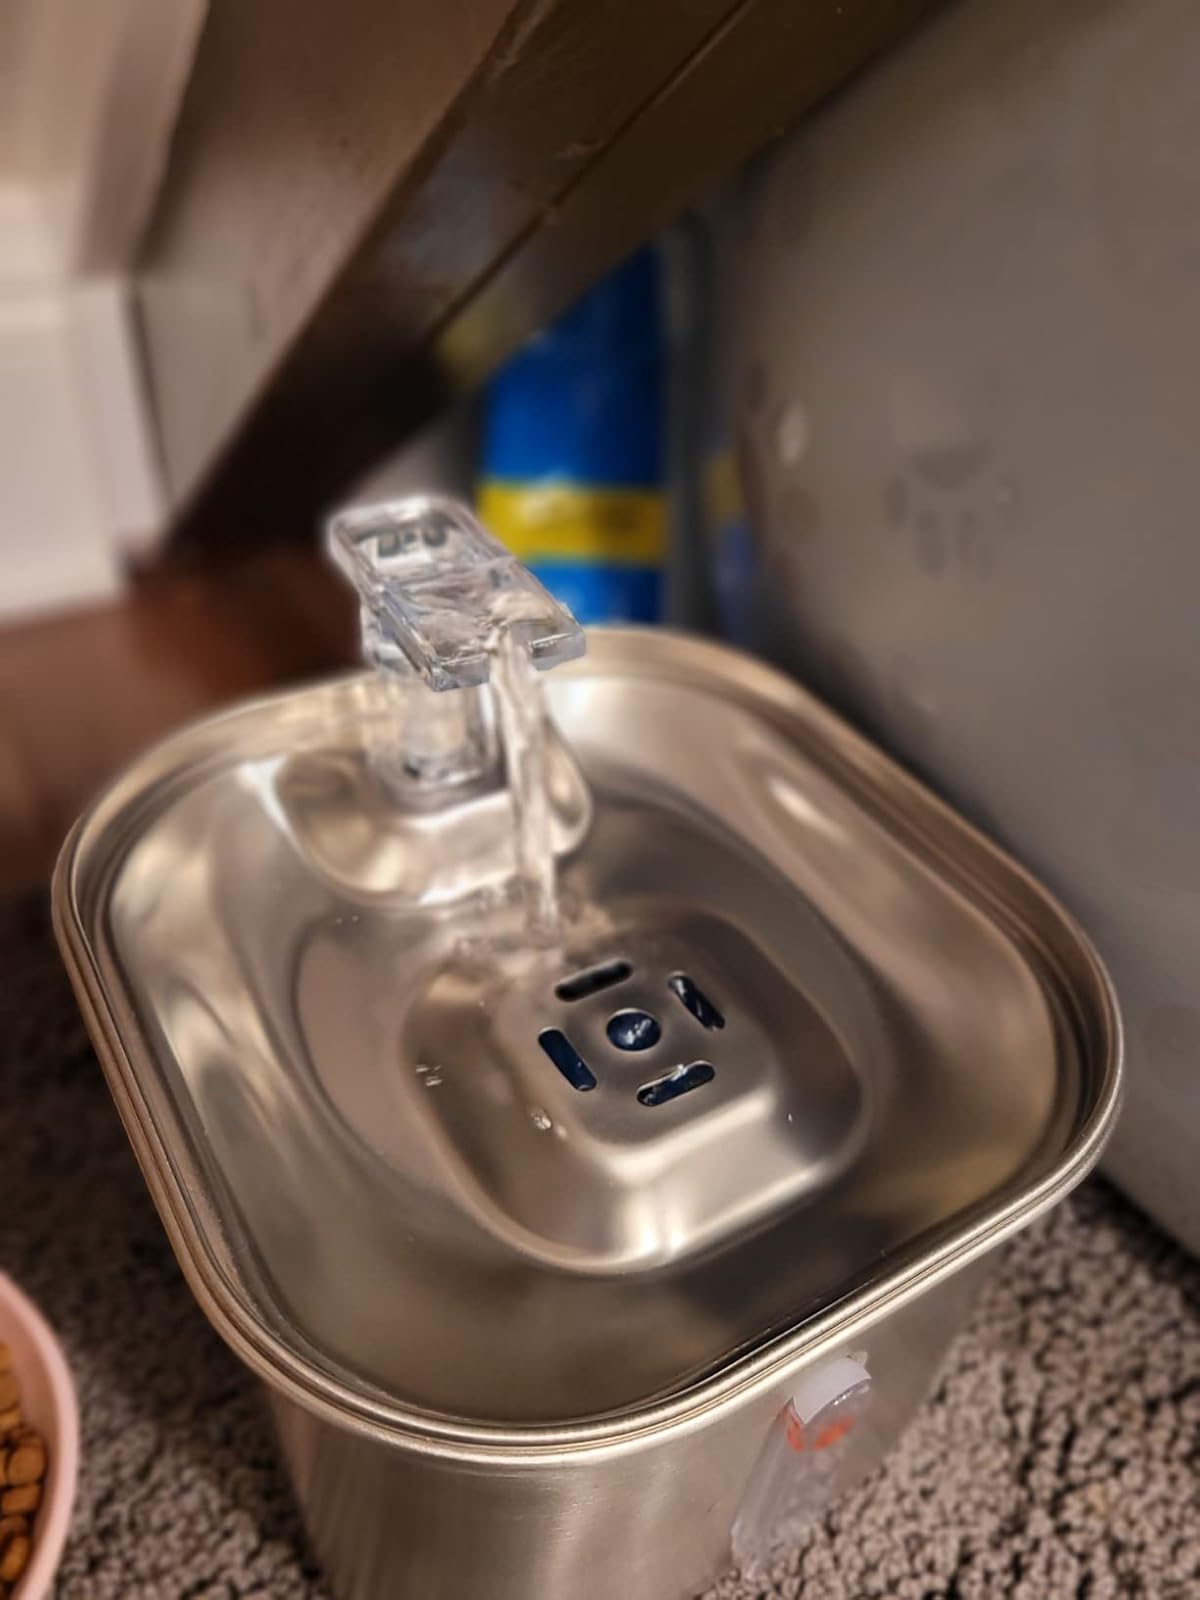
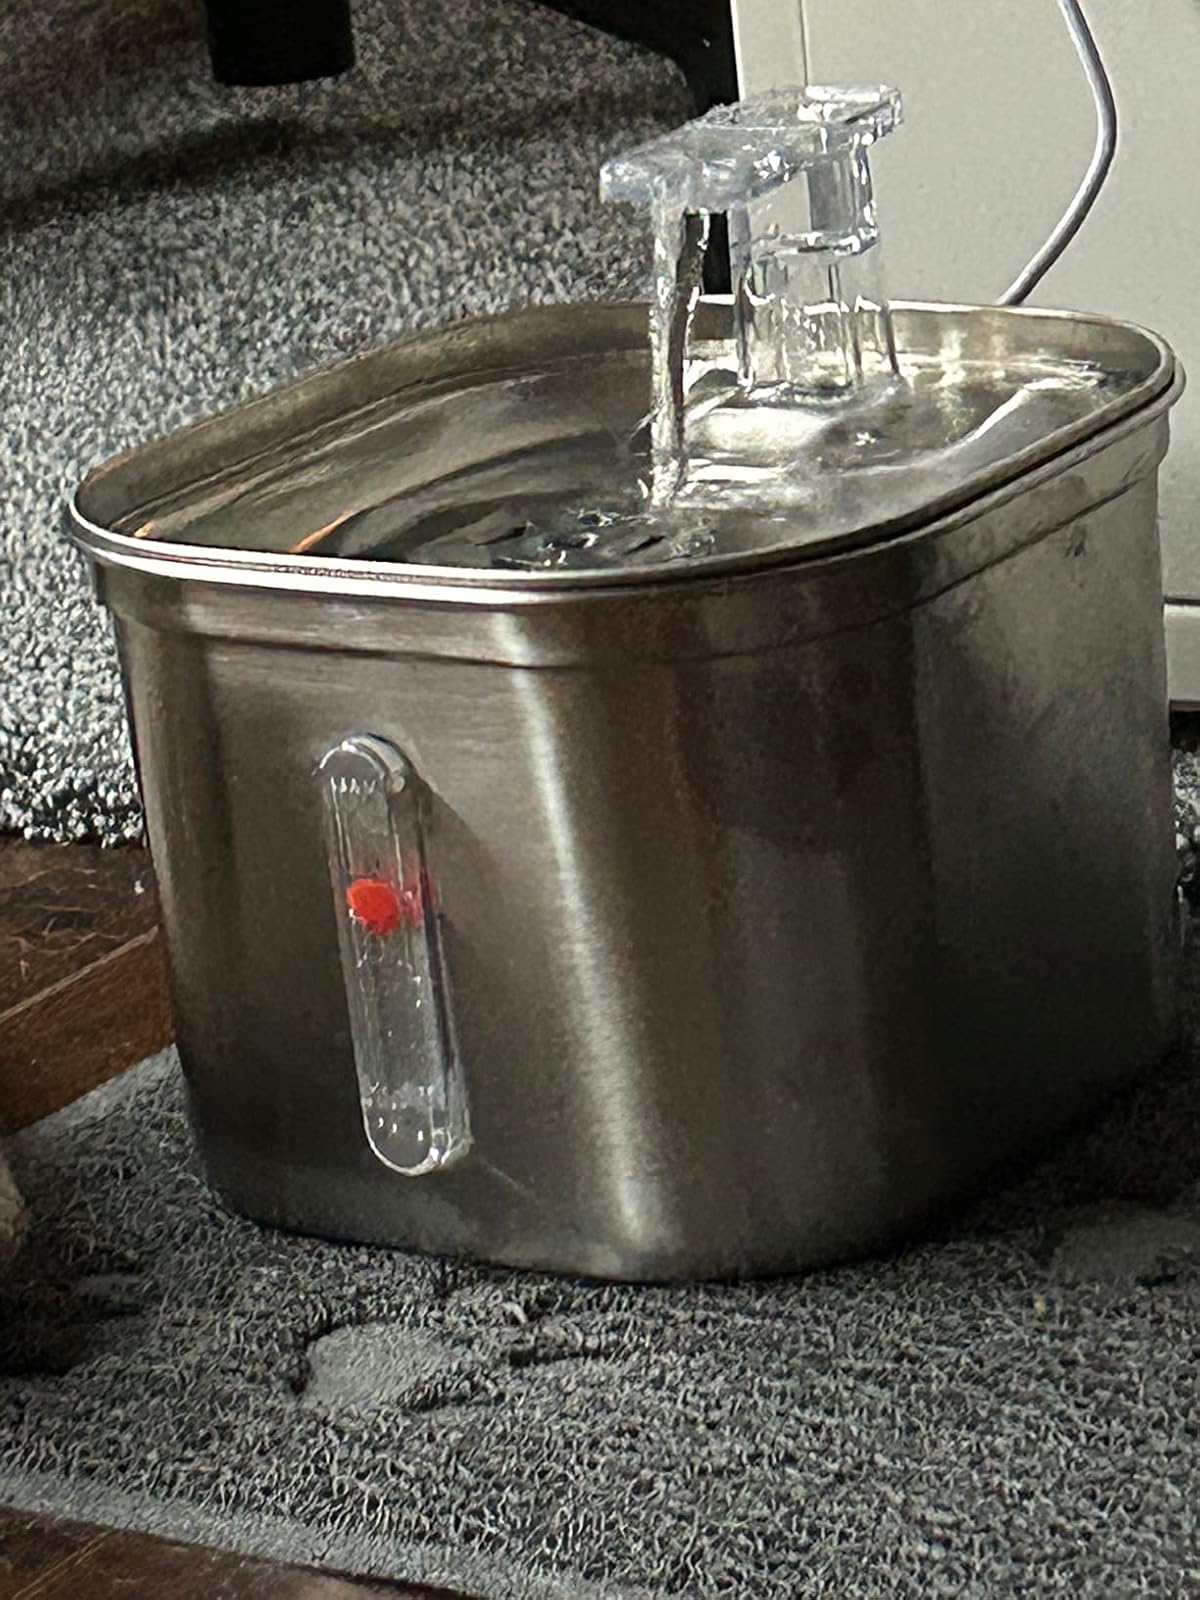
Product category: items_bowl
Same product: yes